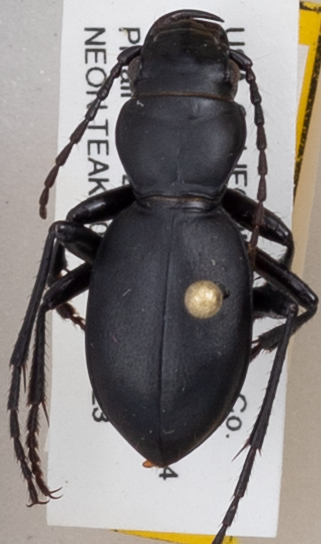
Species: Omus californicus
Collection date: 2019-07-23
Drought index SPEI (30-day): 0.616
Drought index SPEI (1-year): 0.54
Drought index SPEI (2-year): -0.03